Martin B-10

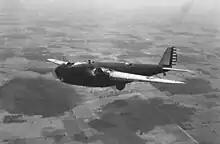
Martin XB-907

In efforts to reinforce the British defense of the Malay Peninsula, the Dutch East Indies sent some ML-KNIL squadrons. Included were 22 Martin 139s from VLG-III that were organized into three squadrons, which arrived at Singapore on 9 December 1941. Due to a lack of coordination, British AA mistook the Dutch Martins for enemy aircraft and engaged them as they neared Singapore. The Martins were then stationed at Sembawang. In early January 1942, Dutch Martins along with British Blenheim bombers sortied over the west coast of Malaya to halt the Japanese advance. On 8 January, nine Martin and four Australian Hudson attacked a suspected Japanese seaplane tender anchored offshore in South China Sea, but the results were inconclusive. In the next day, nine Martin "quite successfully" bombed several Japanese ships unloading cargo at Kuantan. Two Martins were shot down by the Japanese near Penang on 1 January, while a further four Martins were lost while attacking Japanese forces on the Muar River on 19 January. On the same day, Dutch fighter squadrons were withdrawn to Sumatra, while the Martins were also withdrawn to Java three days later.